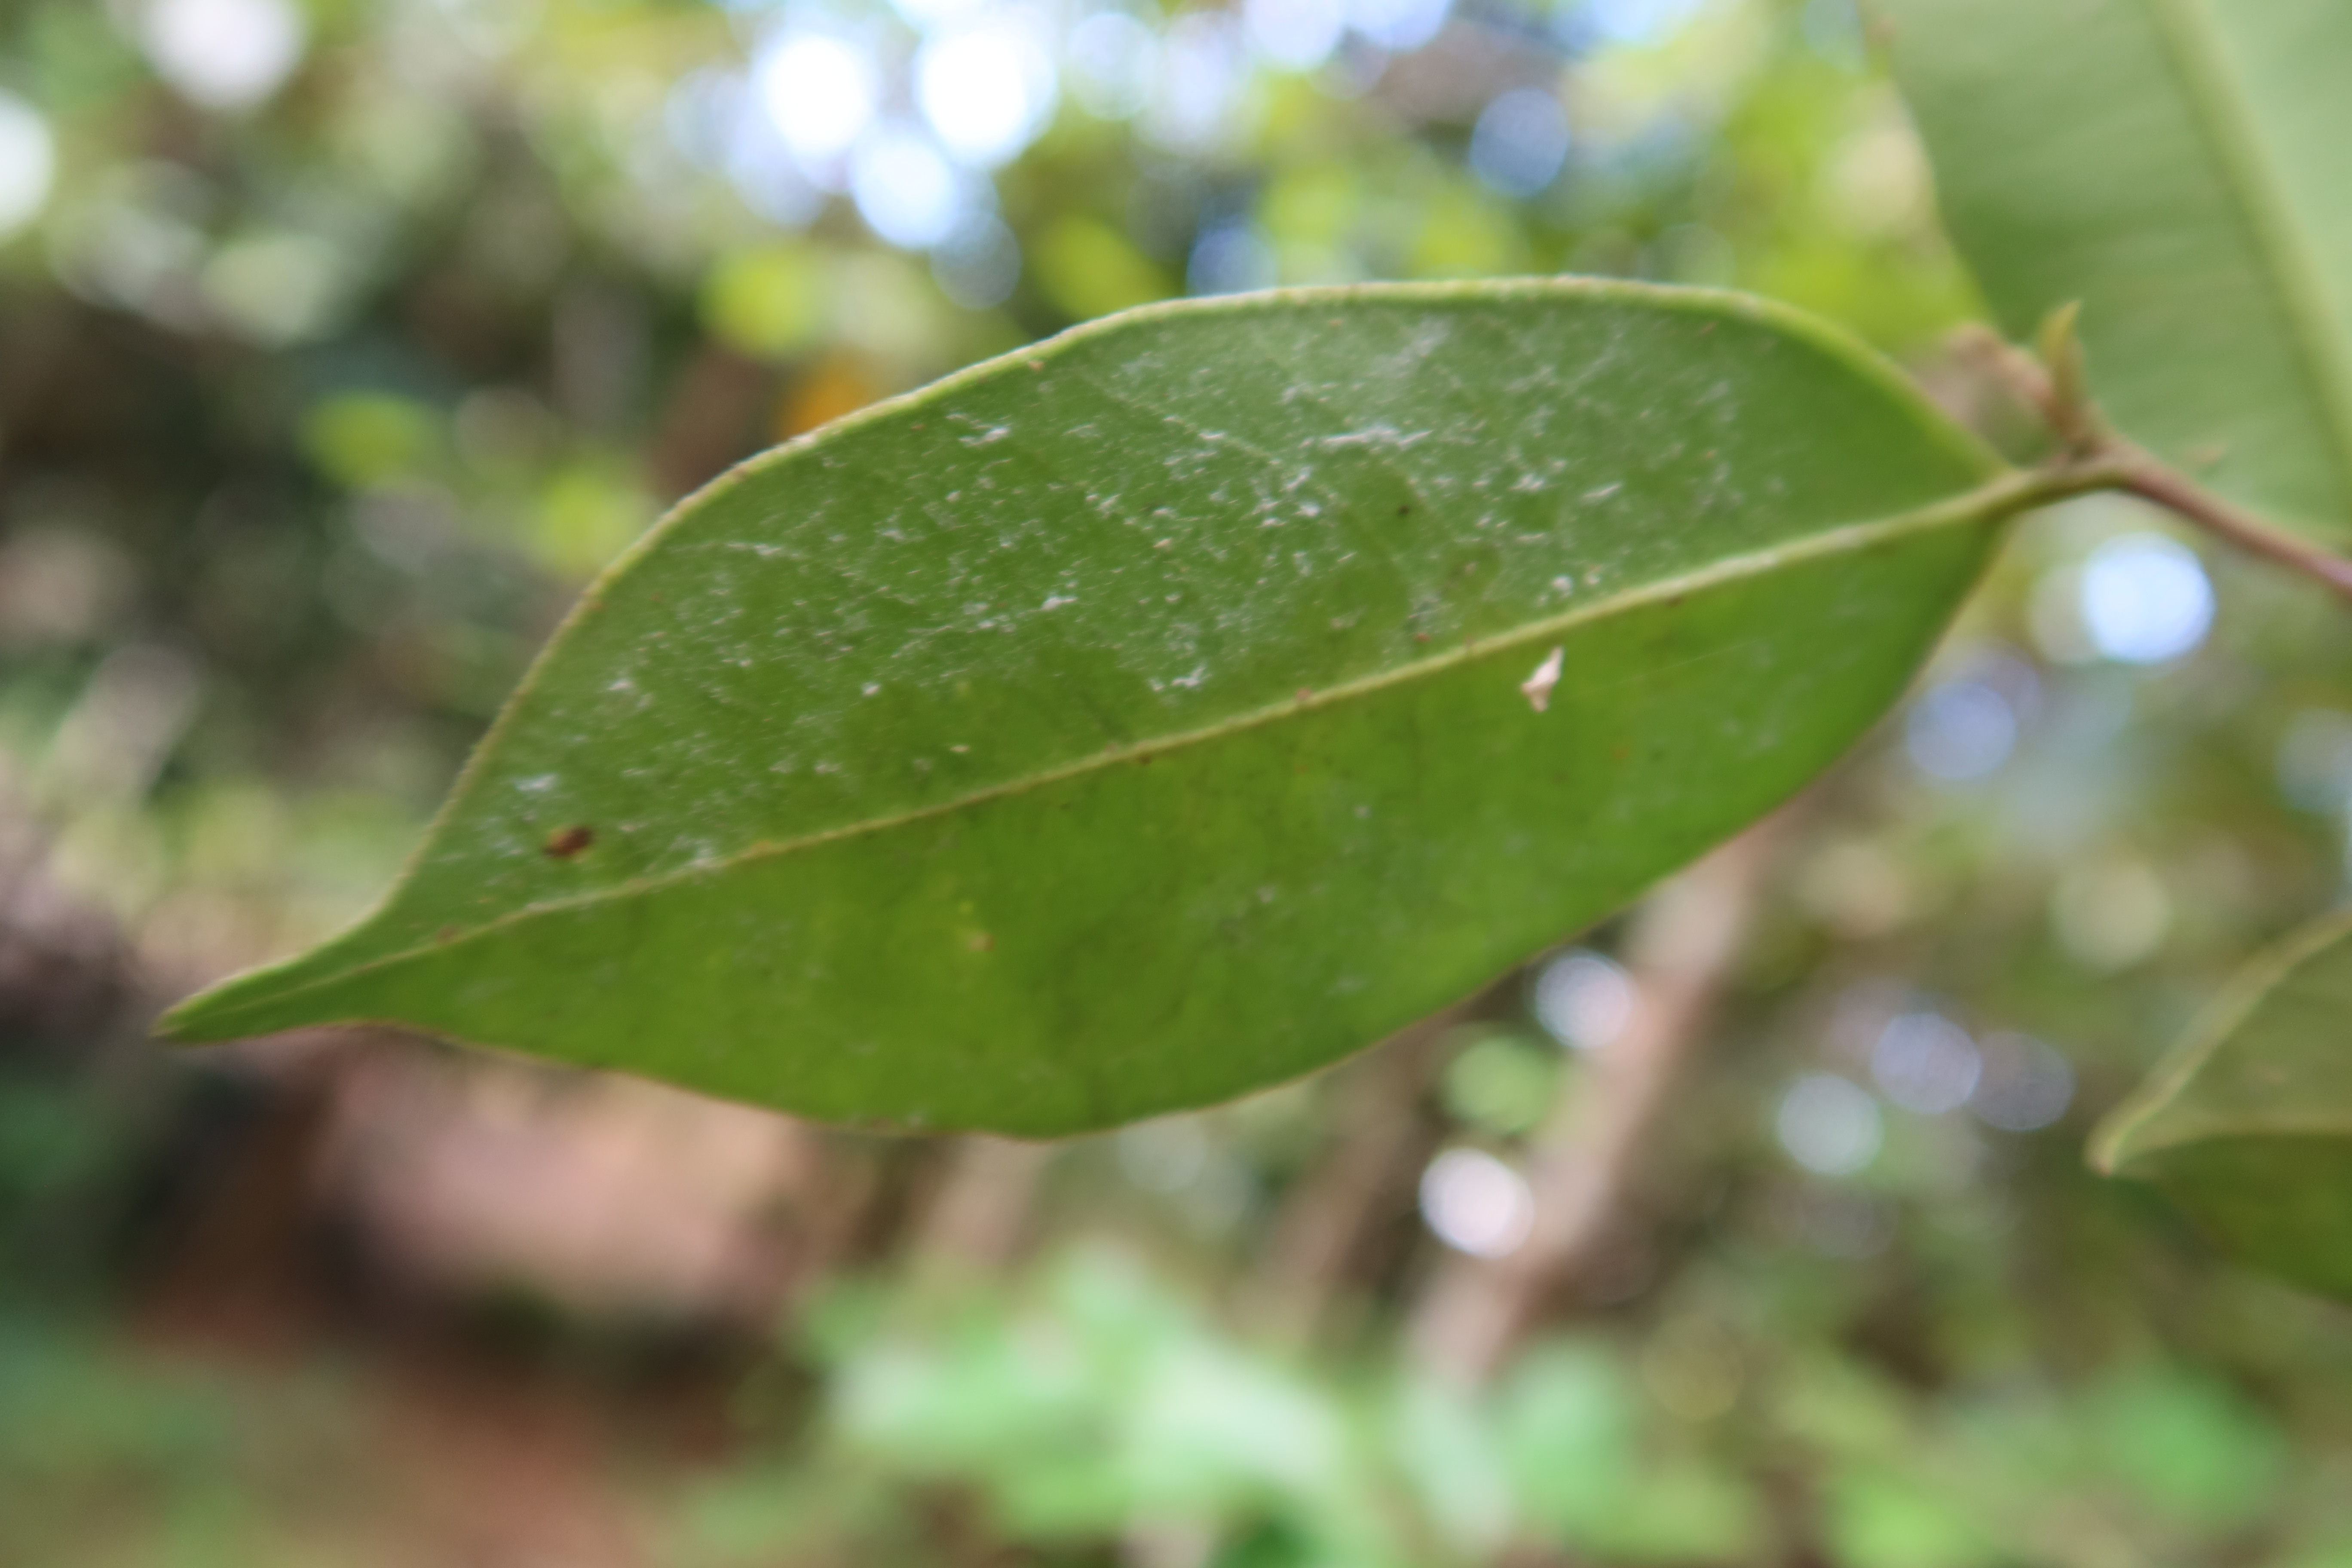
Label: Mealy bugs